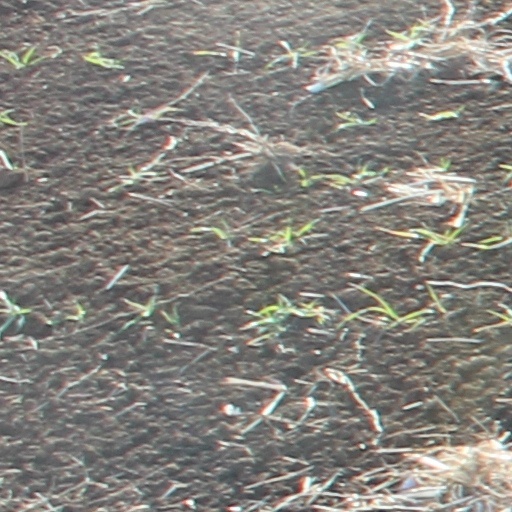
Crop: wheat